Grand Traverse County, Michigan

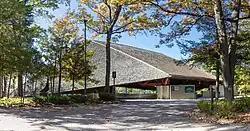
Kresge Auditorium, at the campus of Interlochen Center for the Arts

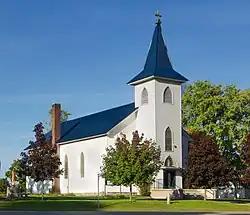
St. Mary's Catholic Church in the Mayfield Township community of Hannah.

As of the census of 2000, there were 77,654 people, 30,396 households, and 20,730 families residing in the county. The population density was . There were 34,842 housing units at an average density of . By 2020, its population had increased to 95,238.